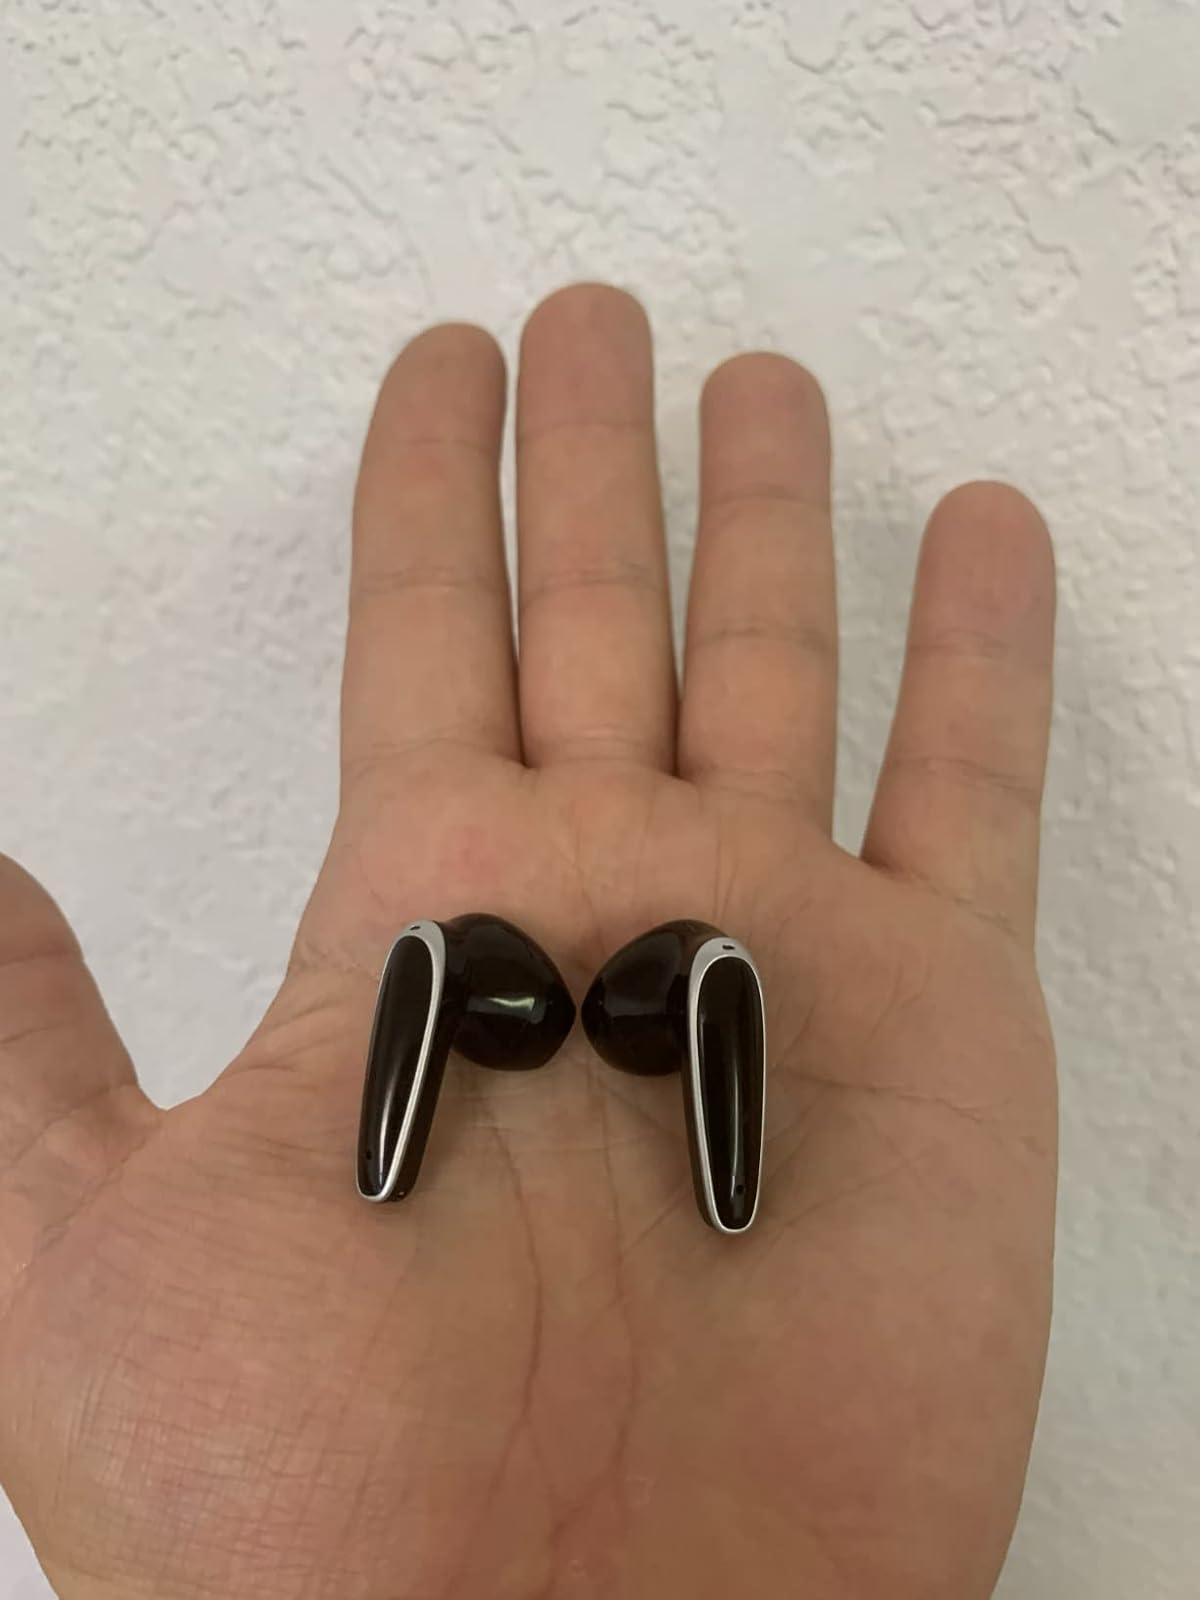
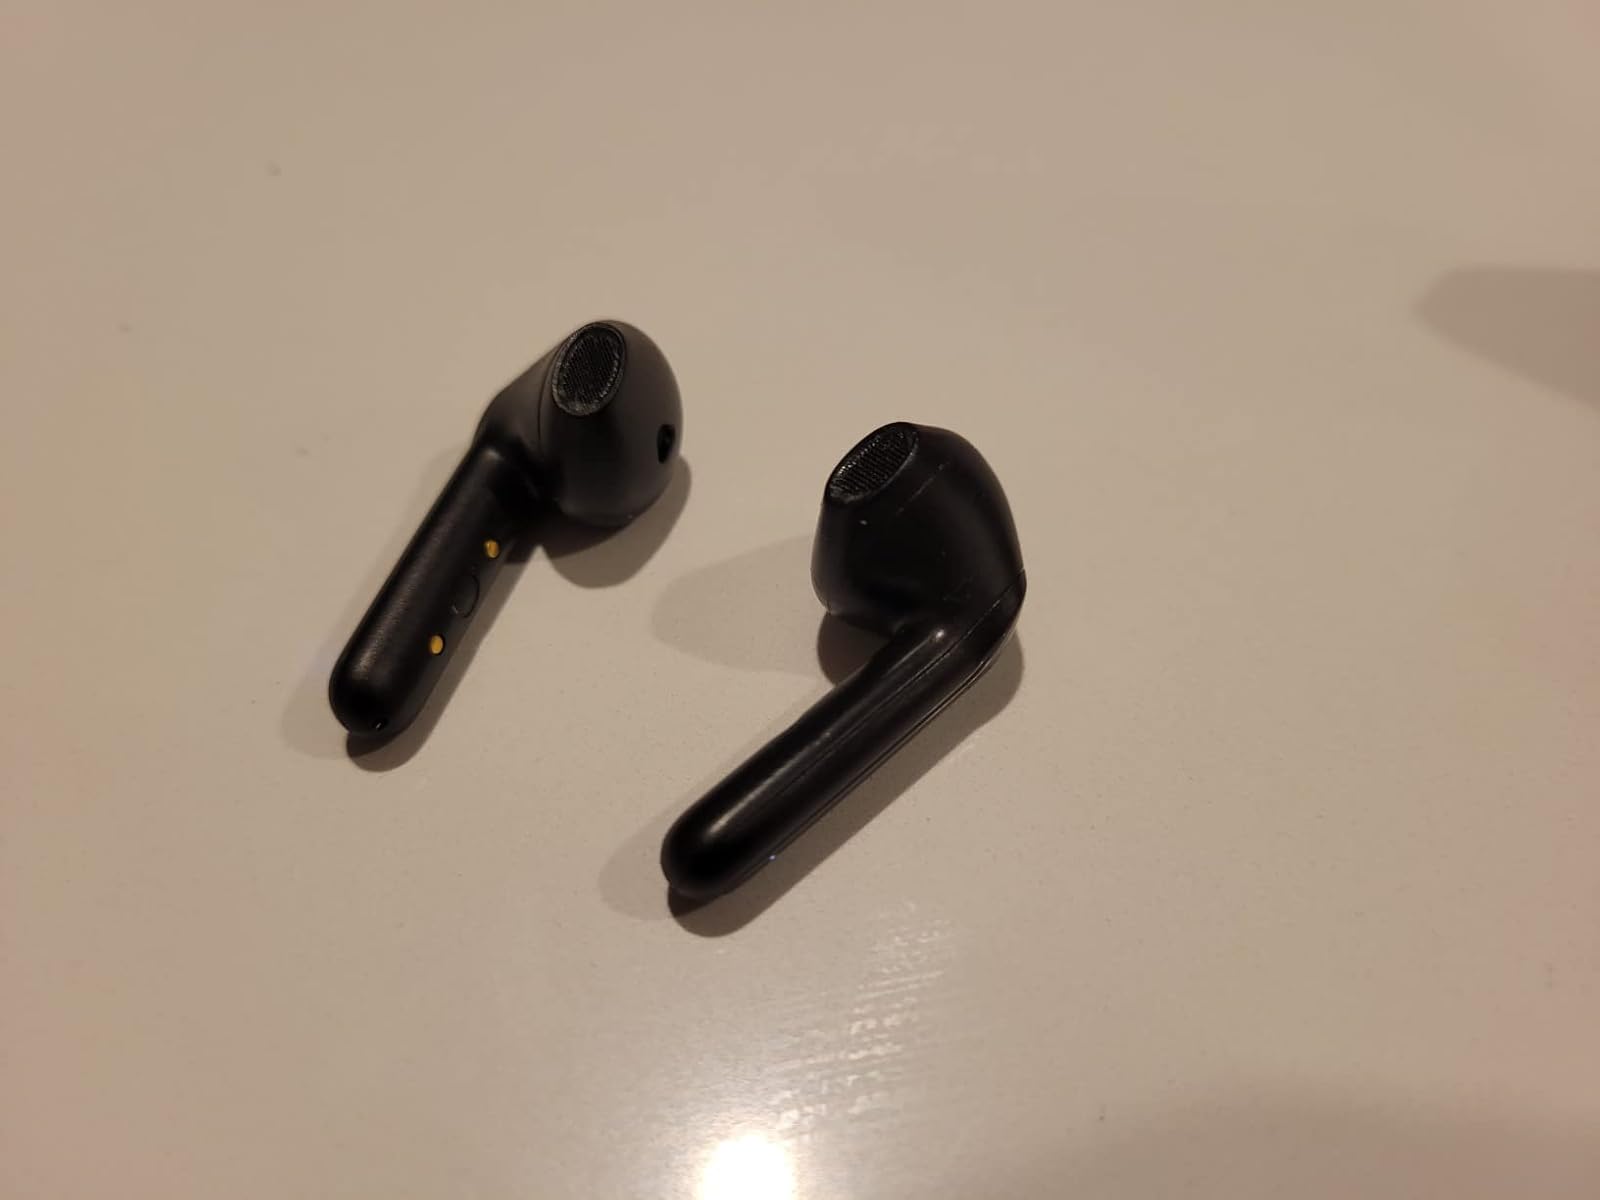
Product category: earbuds
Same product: no